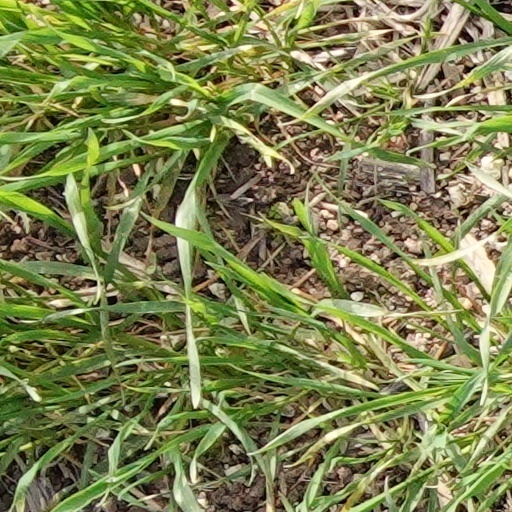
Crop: wheat